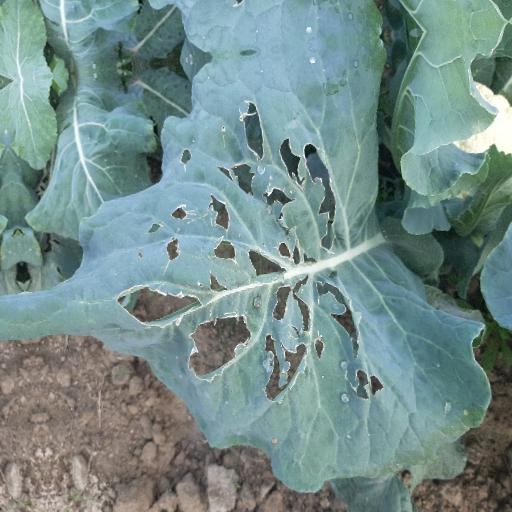
Label: Black Rot